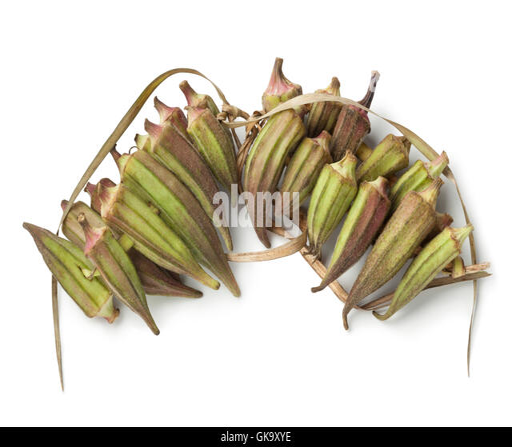
fresh okra on a chain on white background